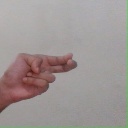
अक्षर: ह